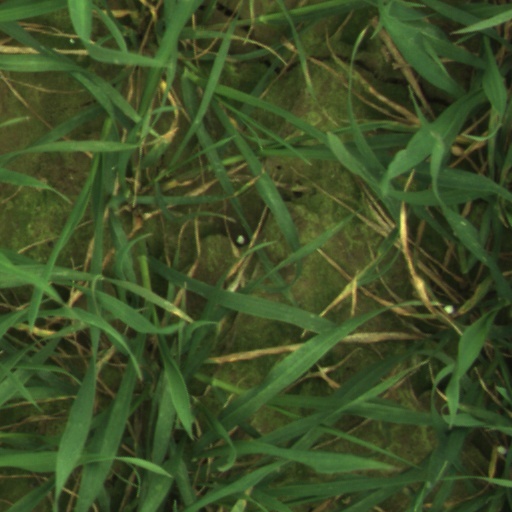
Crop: wheat